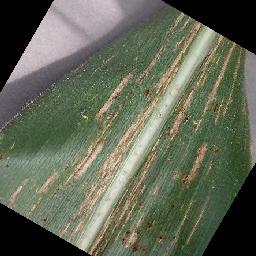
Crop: corn
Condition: (maize)_cercospora_spot_gray_spot